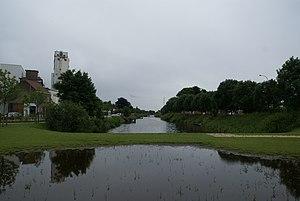
Eeklo: Canal d'Eeklo